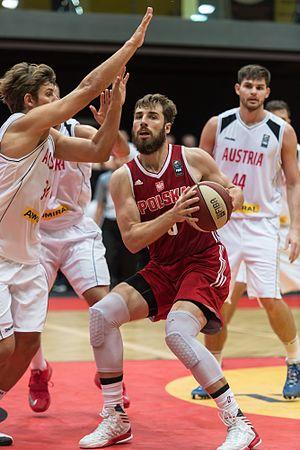
Aleksander « Olek » Czyż, né le 3 mars 1990 à Gdynia, est un joueur polonais de basket-ball.